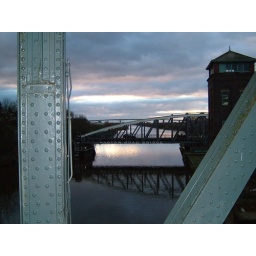
on a narrow boat in a canal bridge over a very big canal